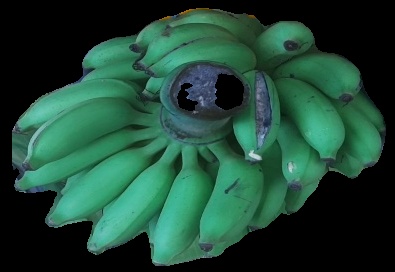
Variety: elakki-bale
Grade: grade2